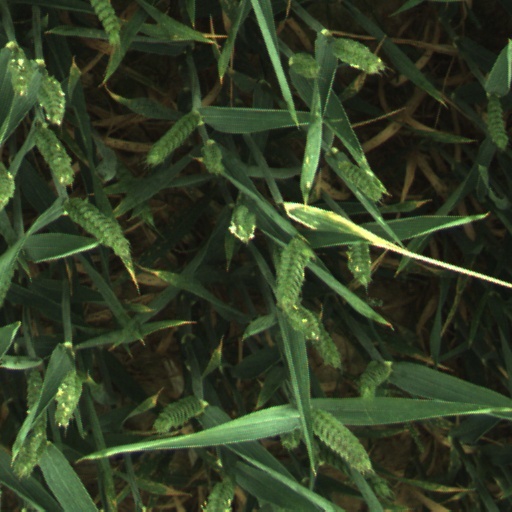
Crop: wheat